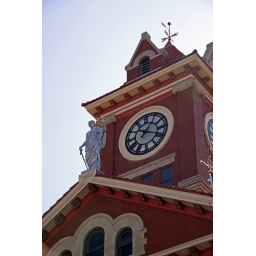
Justice sits on the roof of the county court house in El Dorado Kansas